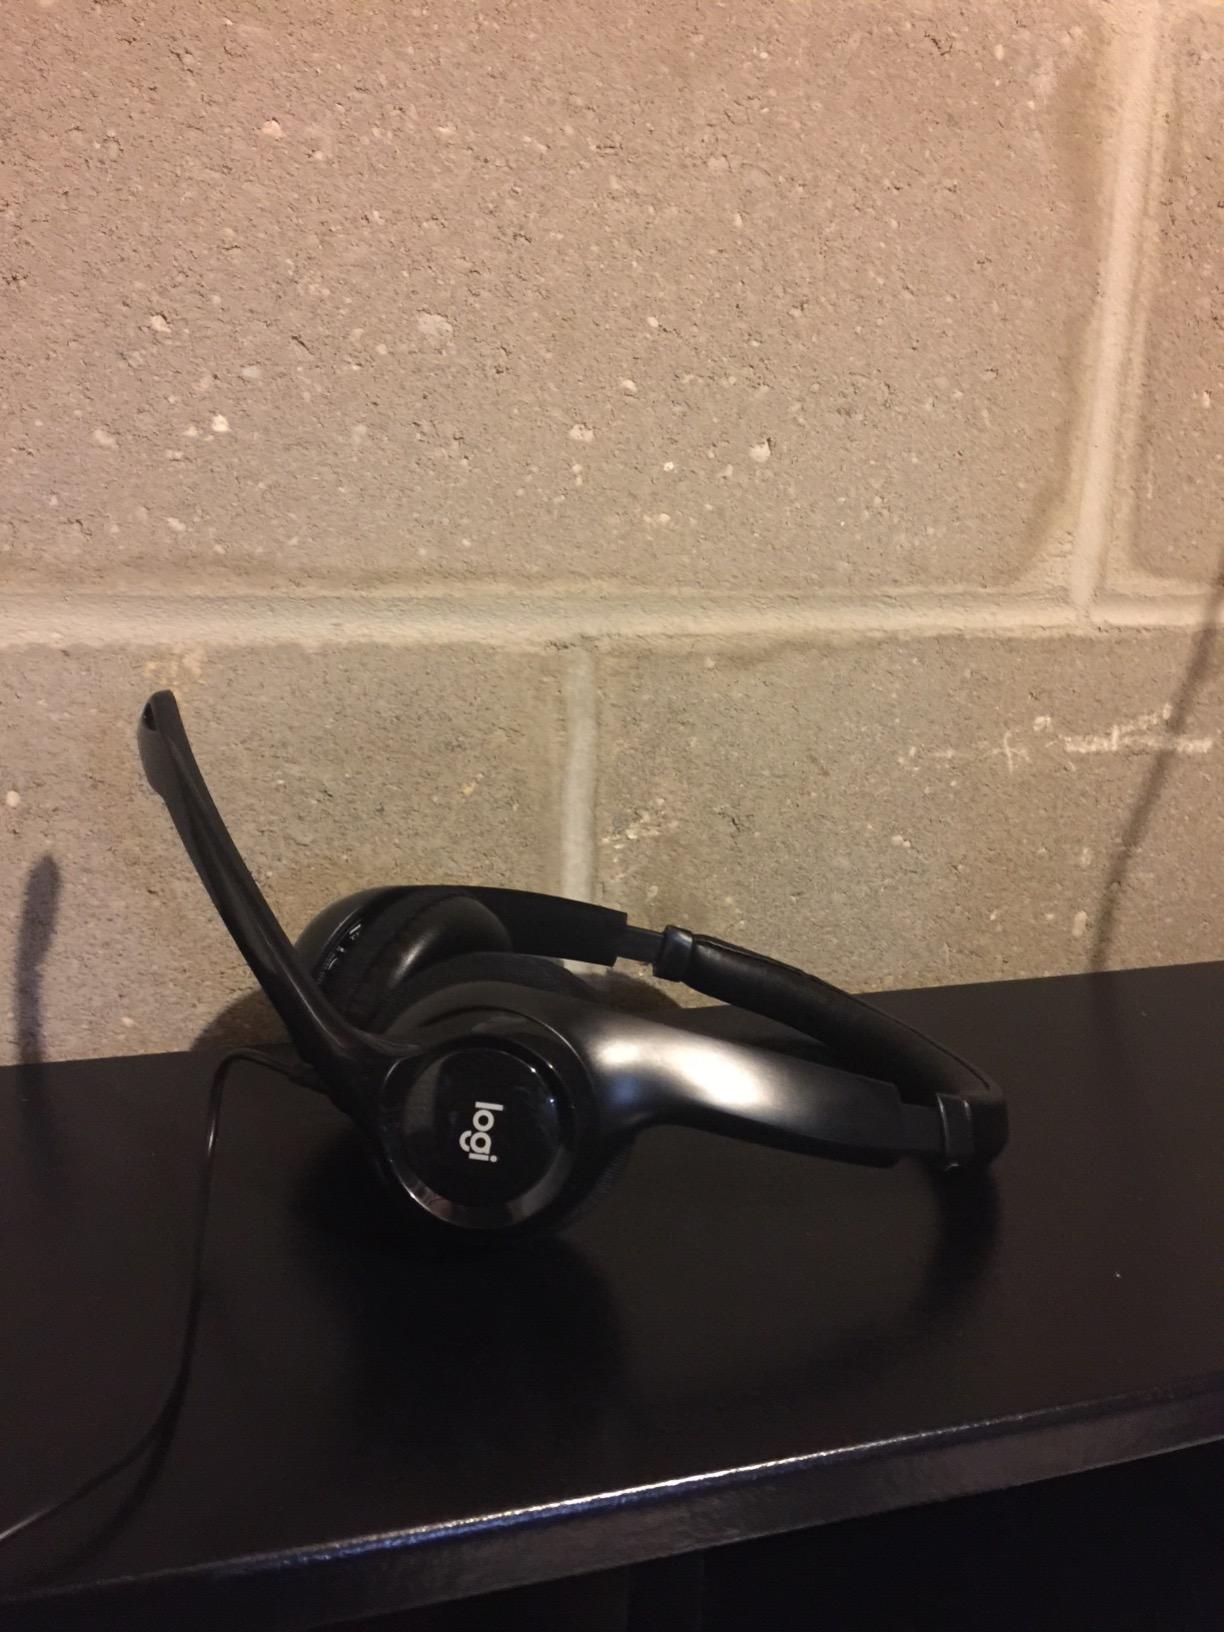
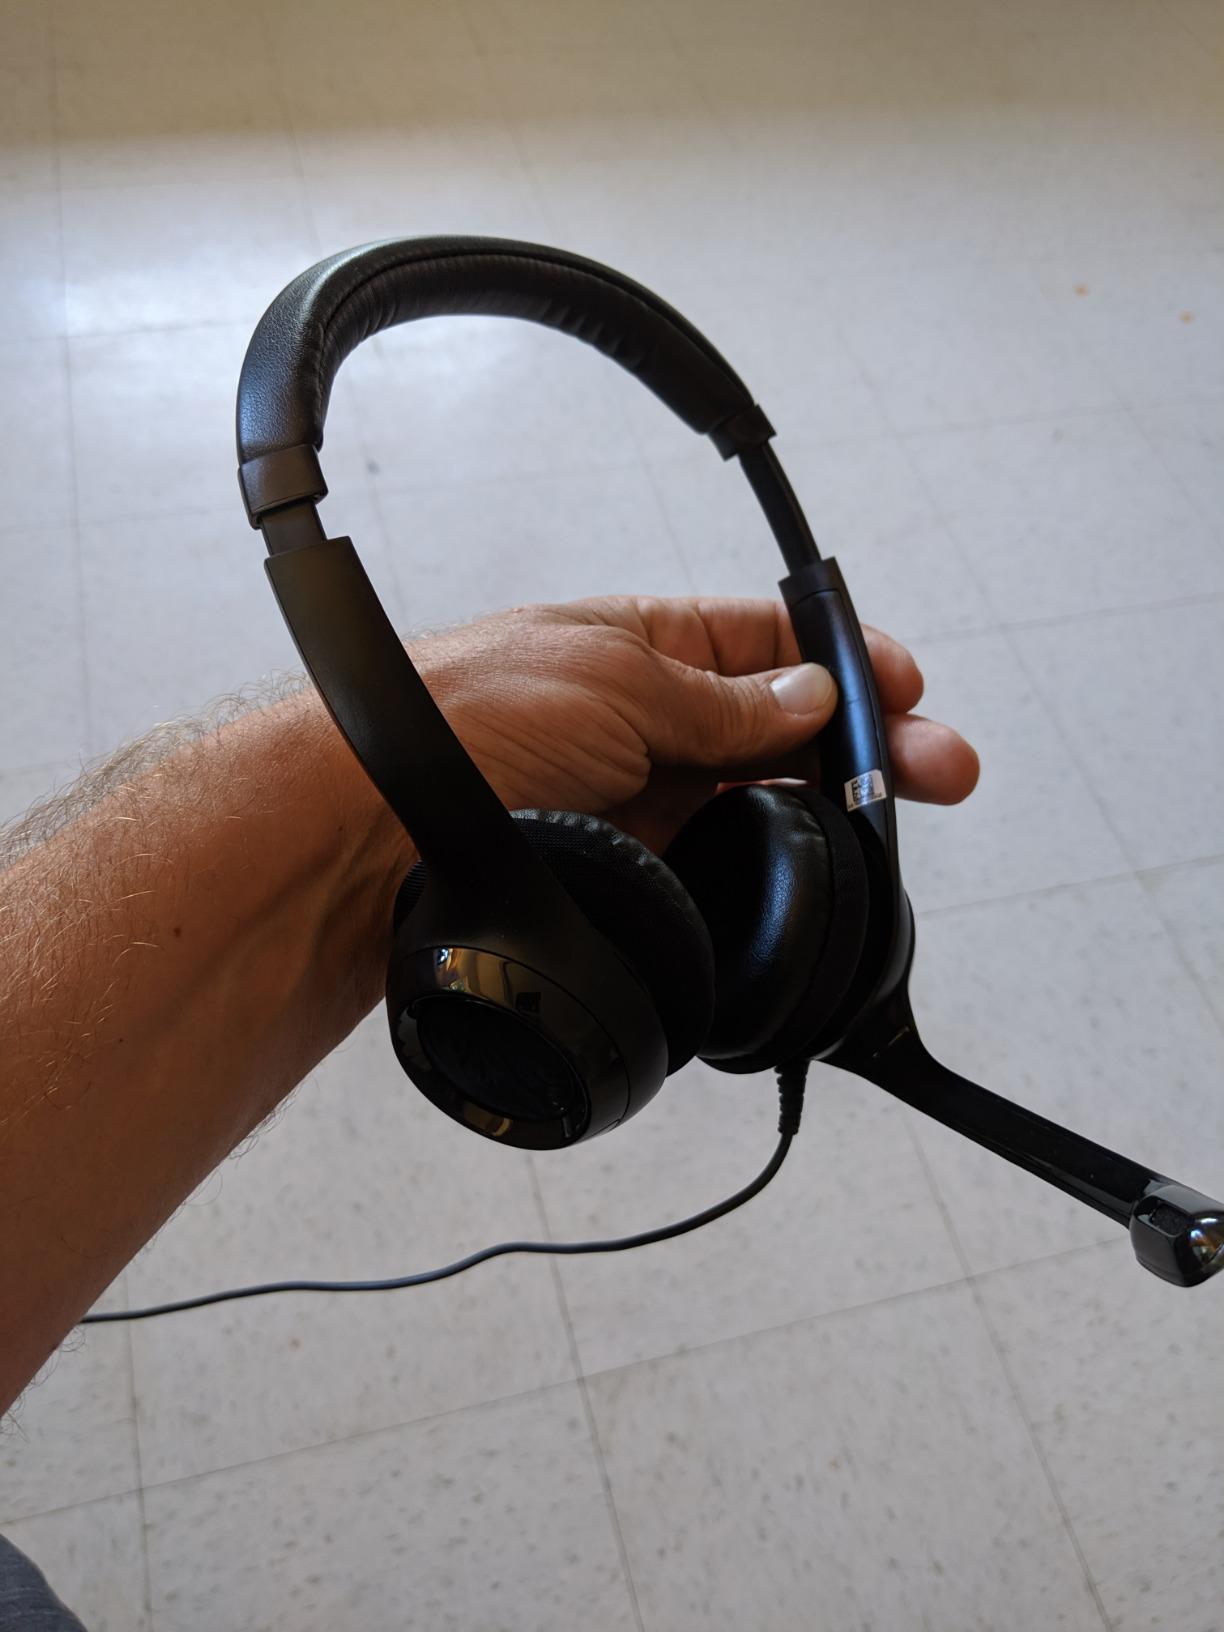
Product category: headphones
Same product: yes